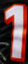
Number: 1